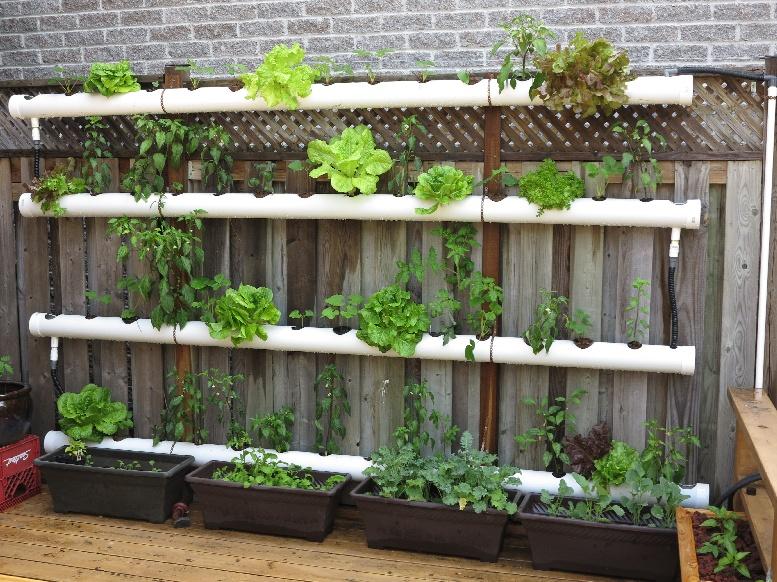
Huu ni mbinu wa ukulima ambao unajulikana kama [cs]Hydroponic[cs] ni mbinu ya umwagiliaji wa maji ambao hautumii mchanga katika upanzi wa mimea. Kuna mimea za aina mbali mbali ambazo zimepandwa humu.